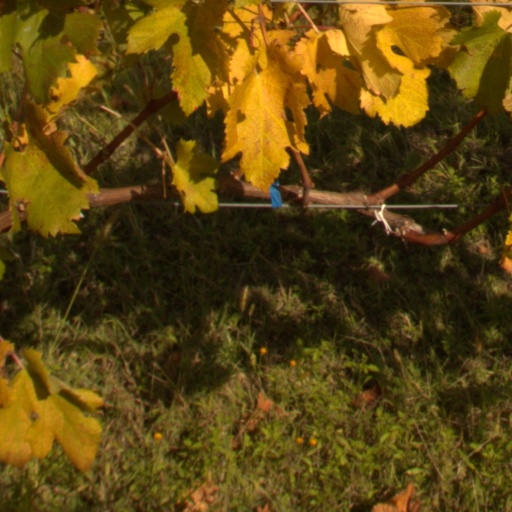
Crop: grape